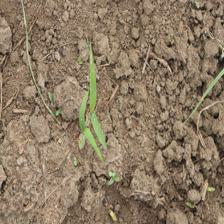
Label: Sorghum